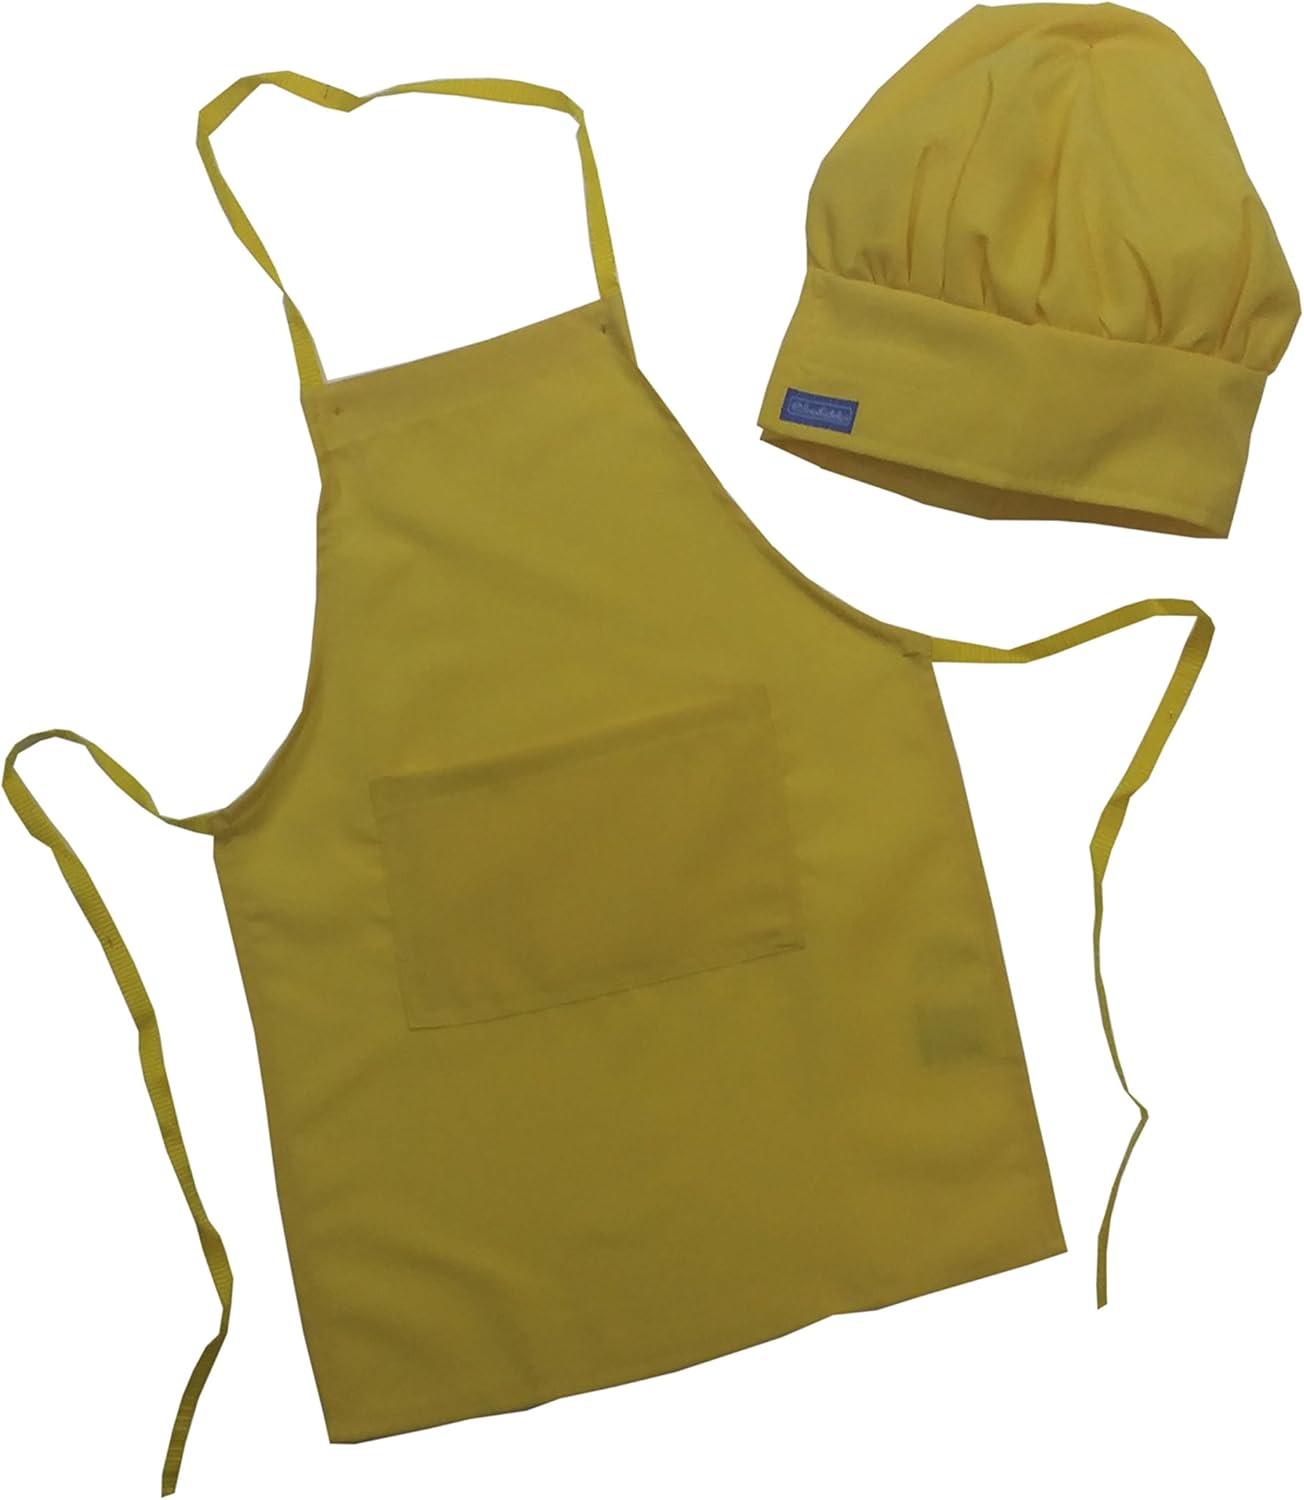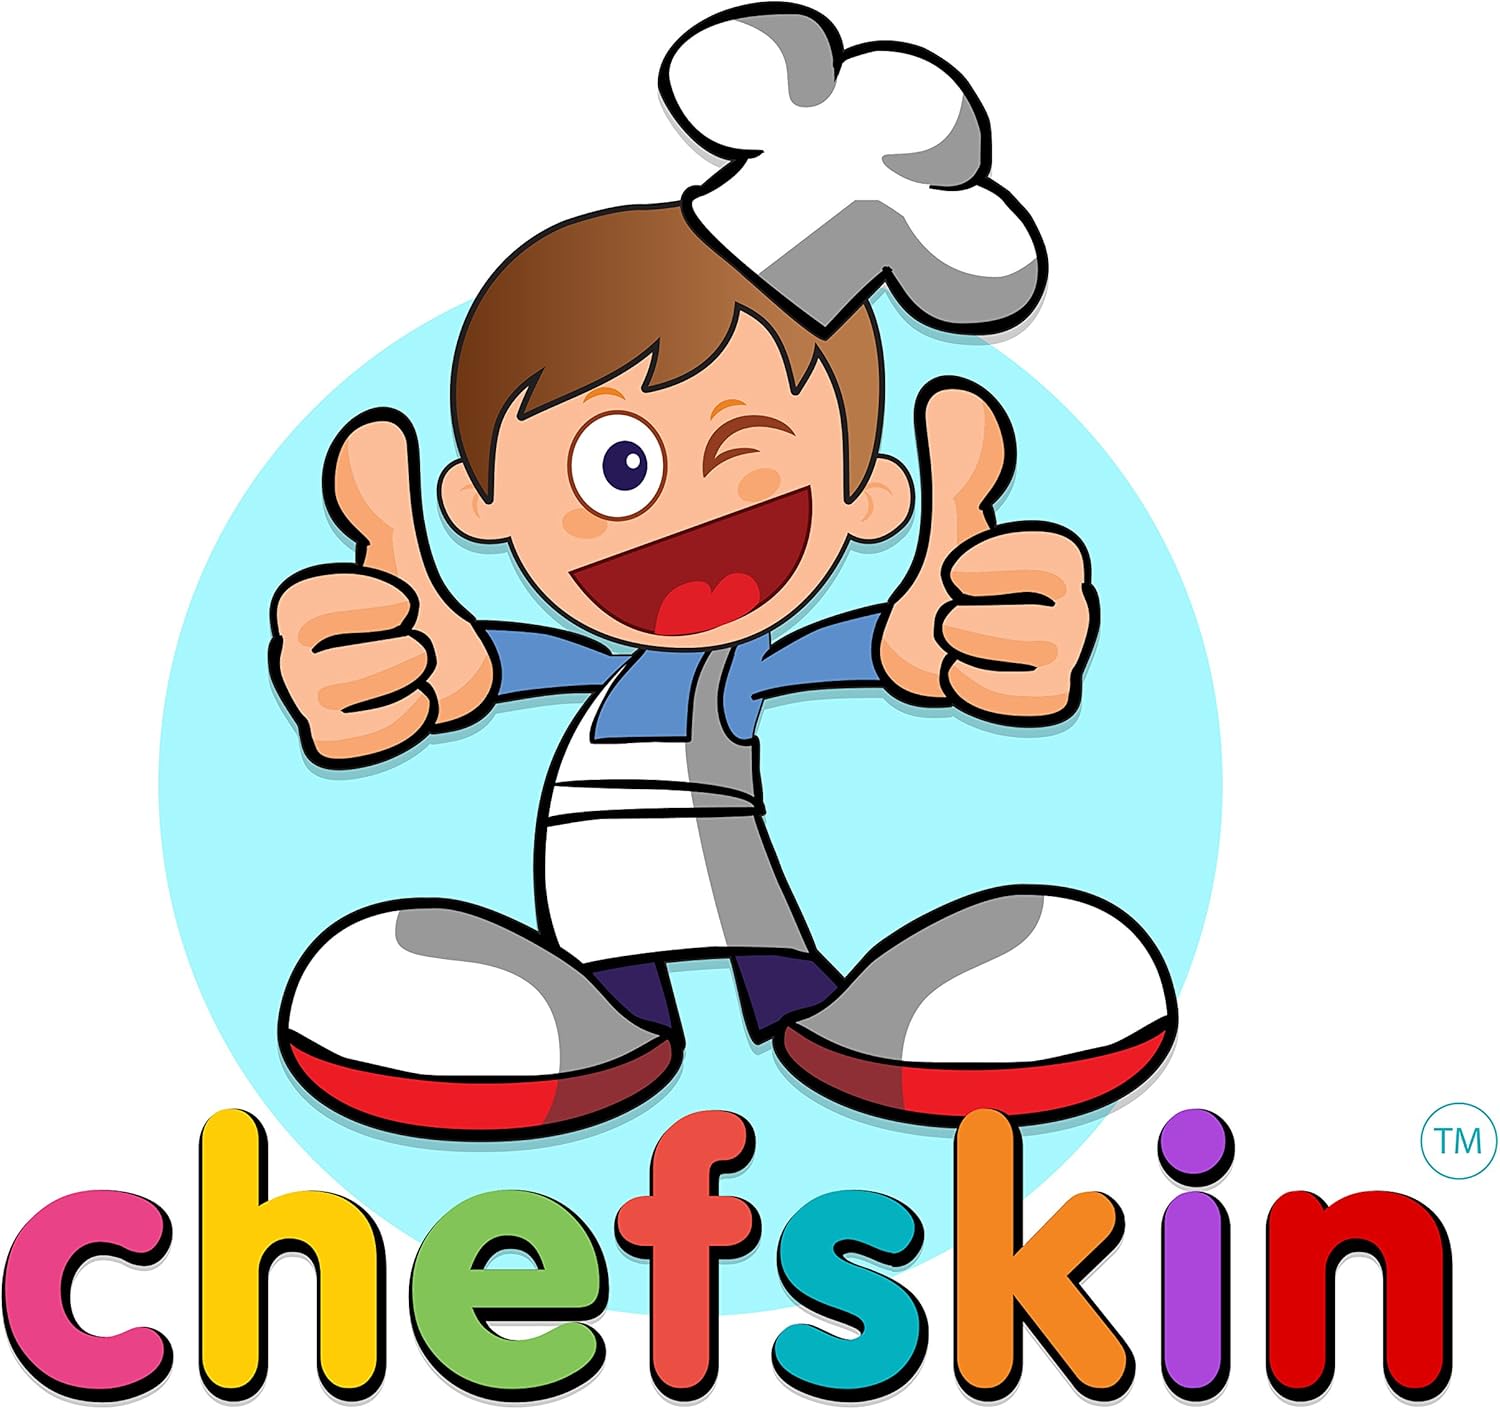
CHEFSKIN Yellow Apron Kids Children TODDLER/SMALL/MEDIUM ULTRA LIGHT- COMFORTABLE SOFT Live Colors
Category: Amazon Home
HIGH QUALITY KIDS APRON by CHEFSKIN----------------ULTRA LIGHT WEIGHT for COMFORT, CENTER POCKET, SOFT NECK STRAP, LIVE COLORS, WILL LAST FOR LONG TIME LOOKING LIKE NEW.---------------NEW MATERIALS 100% POLYESTER FABRIC, SOIL RESISTANT, HIGH QUALITY CRAFTSMANSHIP REINFORCED AT STRESS POINTS----------------WE HAVE THIS APRON IN 22 DIFFERENT COLORS, and 3 SIZES choose from TODDLER (fits 12-36 months) SMALL ( fits 3-8 years), MEDIUM ( fits 8-12 years) WE ALSO HAVE MATCHING HATS AND WE CAN DO EMBROIDERY NAMES BY COMPUTER AT EXCELLENT PRICES------------THIS IS A HIGH QUALITY ITEM THAT MAKES A GREAT GIFT! EXCELLENT FOR BAKING PARTIES, FOR BIRTHDAYS FOR SCHOOL OR TO HELP MOM, WE SHIP FAST RECEIVE IN 3-4 DAYS
Features: polyester | Drawstring closure | machine wash | HIGH QUALITY KIDS APRON by CHEFSKIN | ULTRA LIGHT WEIGHT for COMFORT, CENTER POCKET, SOFT NECK STRAP, LIVE COLORS, WILL LAST FOR LONG TIME LOOKING LIKE NEW. | NEW MATERIALS 100% POLYESTER FABRIC, SOIL RESISTANT, HIGH QUALITY CRAFTSMANSHIP REINFORCED AT STRESS POINTS | WE HAVE THIS APRON IN 22 DIFFERENT COLORS, and 3 SIZES choose from TODDLER (fits 12-36 months) SMALL ( fits 3-8 years), MEDIUM ( fits 8-12 years) WE ALSO HAVE MATCHING HATS AND WE CAN DO EMBROIDERY NAMES BY COMPUTER AT EXCELLENT PRICES | THIS IS A HIGH QUALITY ITEM THAT MAKES A GREAT GIFT! EXCELLENT FOR BAKING PARTIES, FOR BIRTHDAYS FOR SCHOOL OR TO HELP MOM, WE SHIP FAST RECEIVE IN 3-4 DAYS. Look for our items on Amazon just search for CHEFSKIN + Embroidery or apron or hat etc we have the best items for your little Chefs.